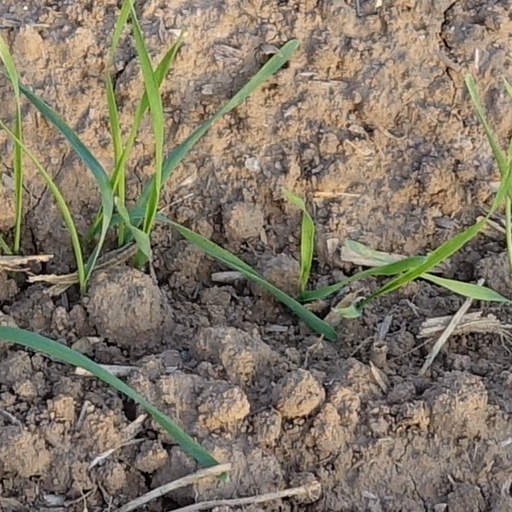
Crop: wheat